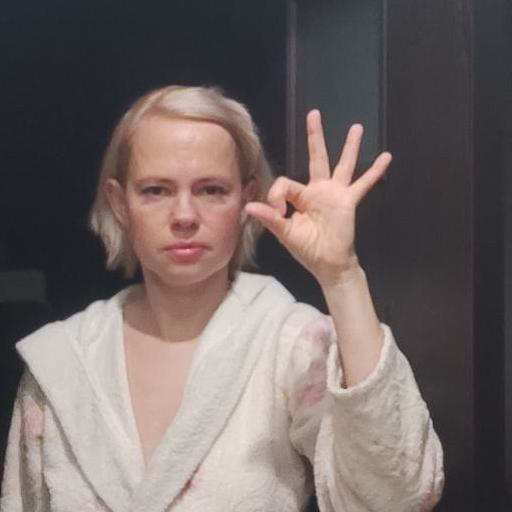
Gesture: ok